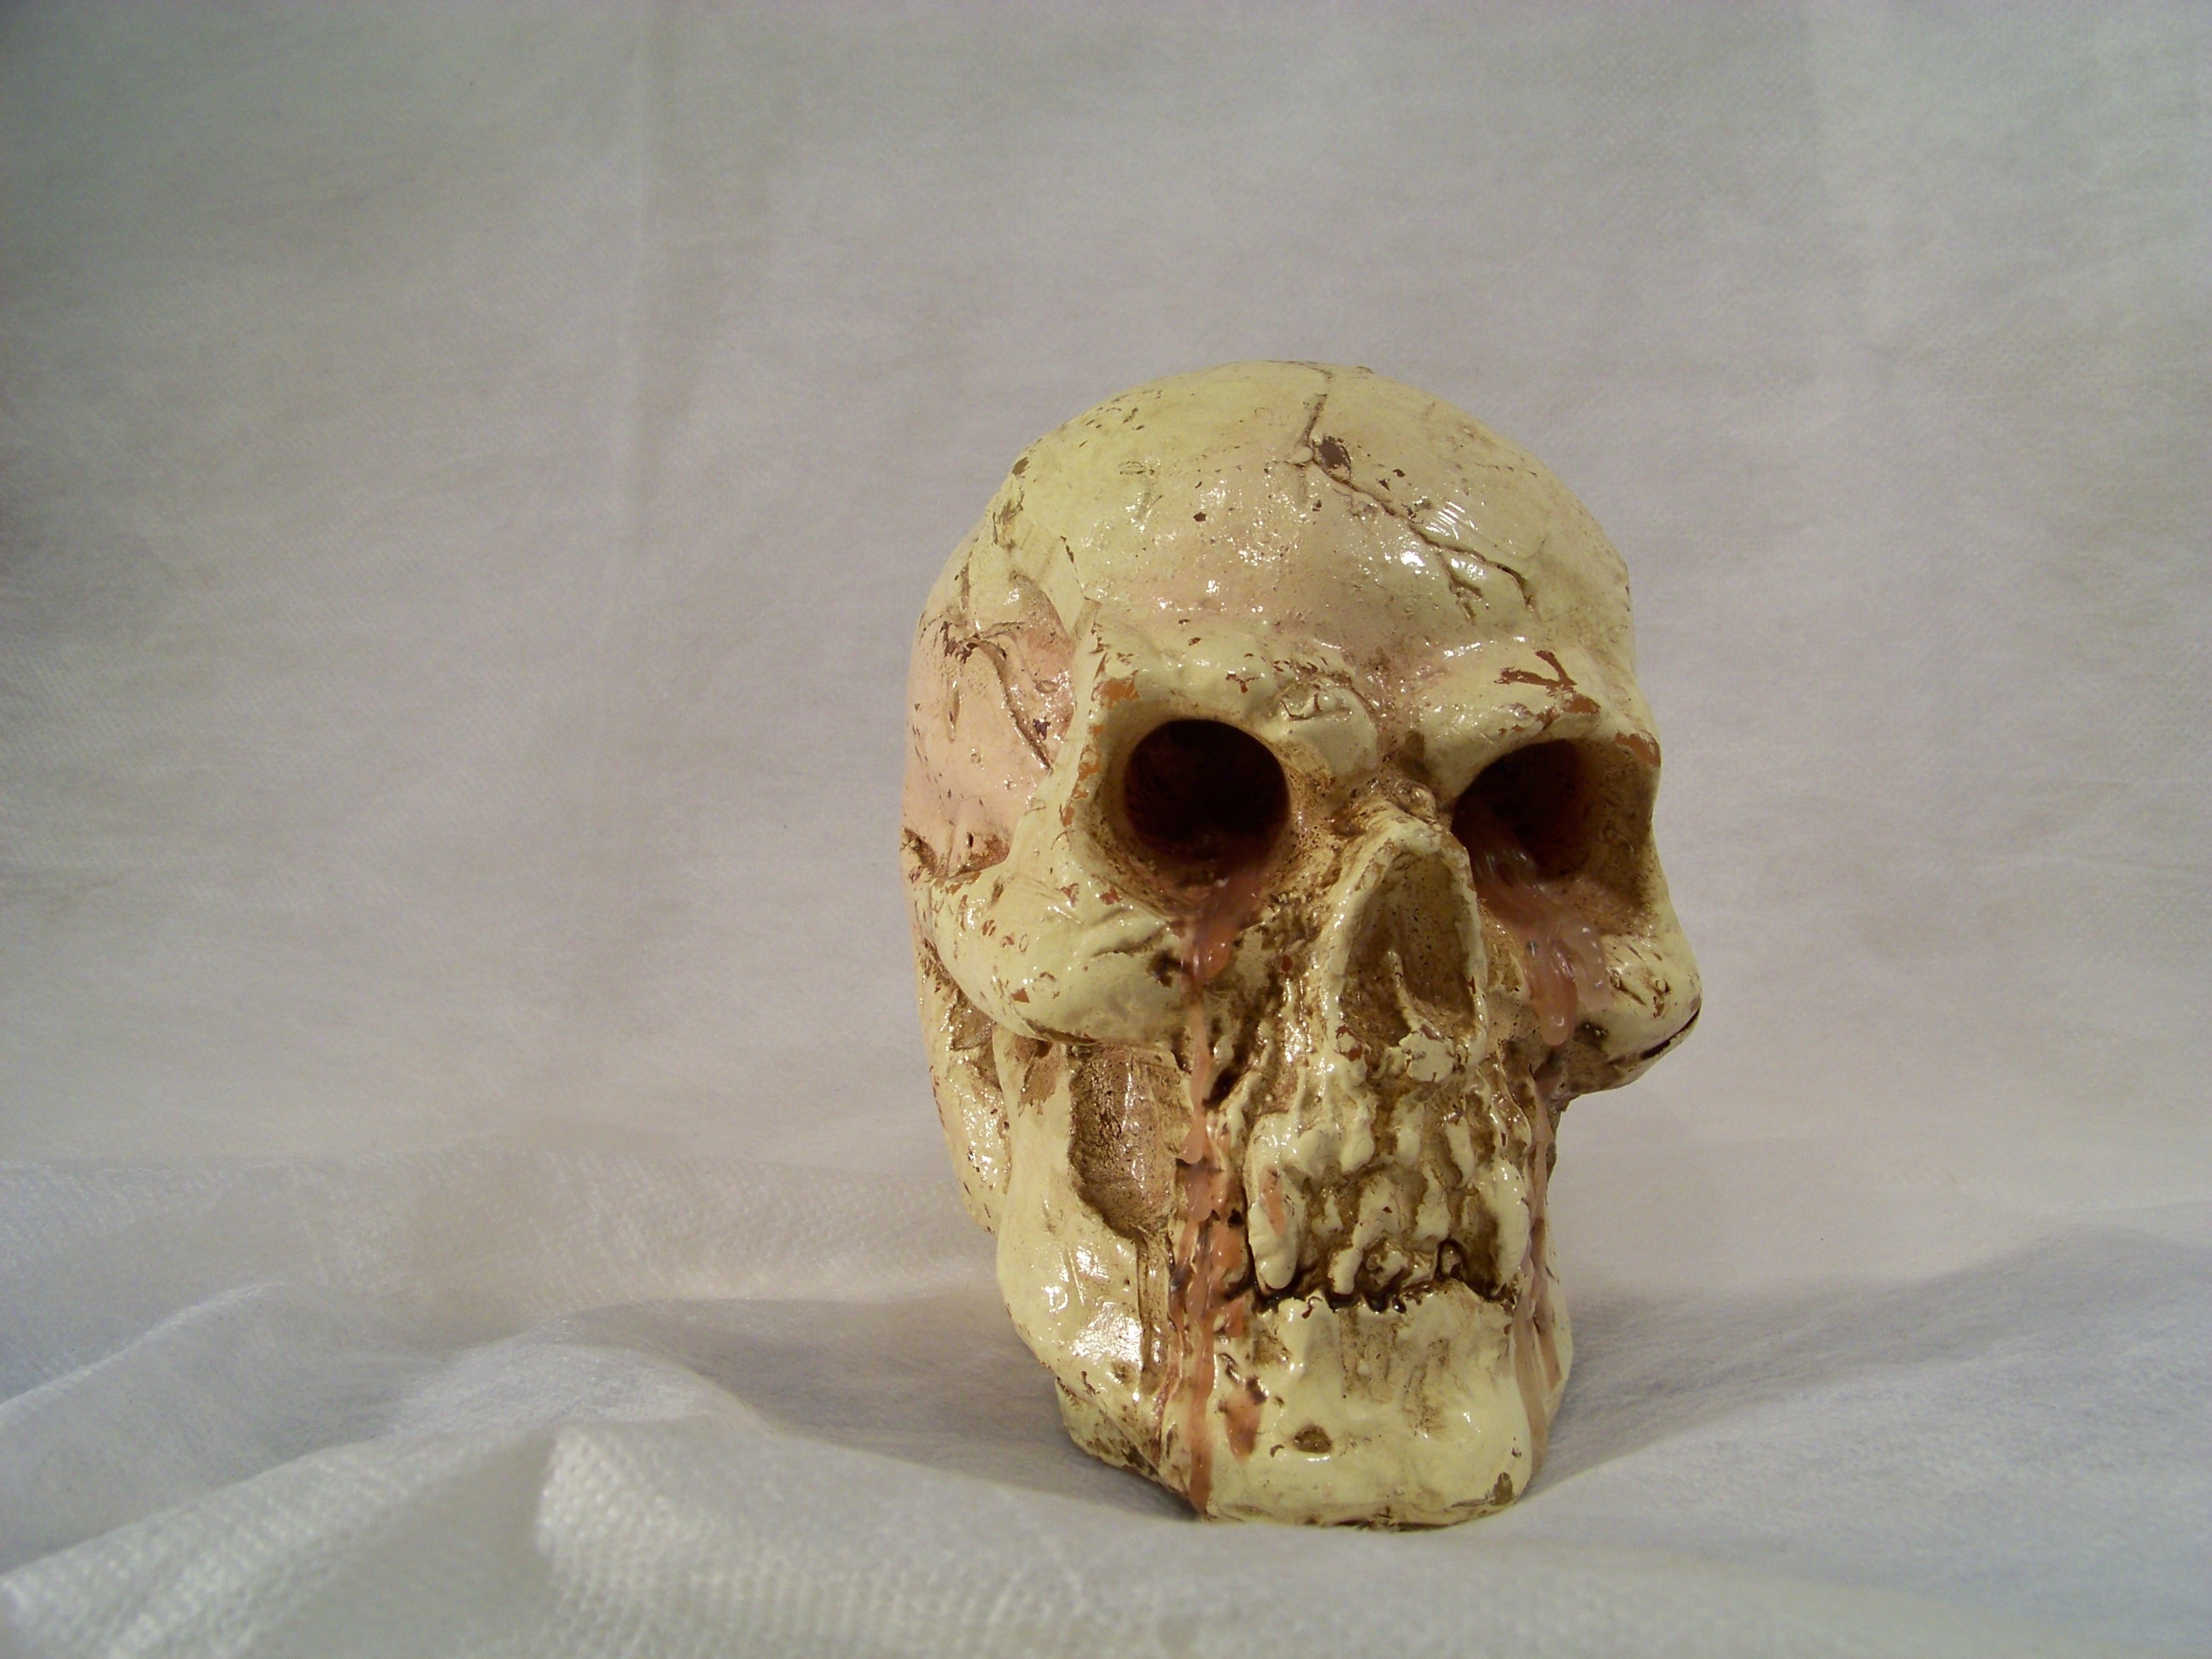
light, decoration, candle, skull, bone, burn, sculpture, art, head, wick, wax, skull and crossbones, decorative items, jaw